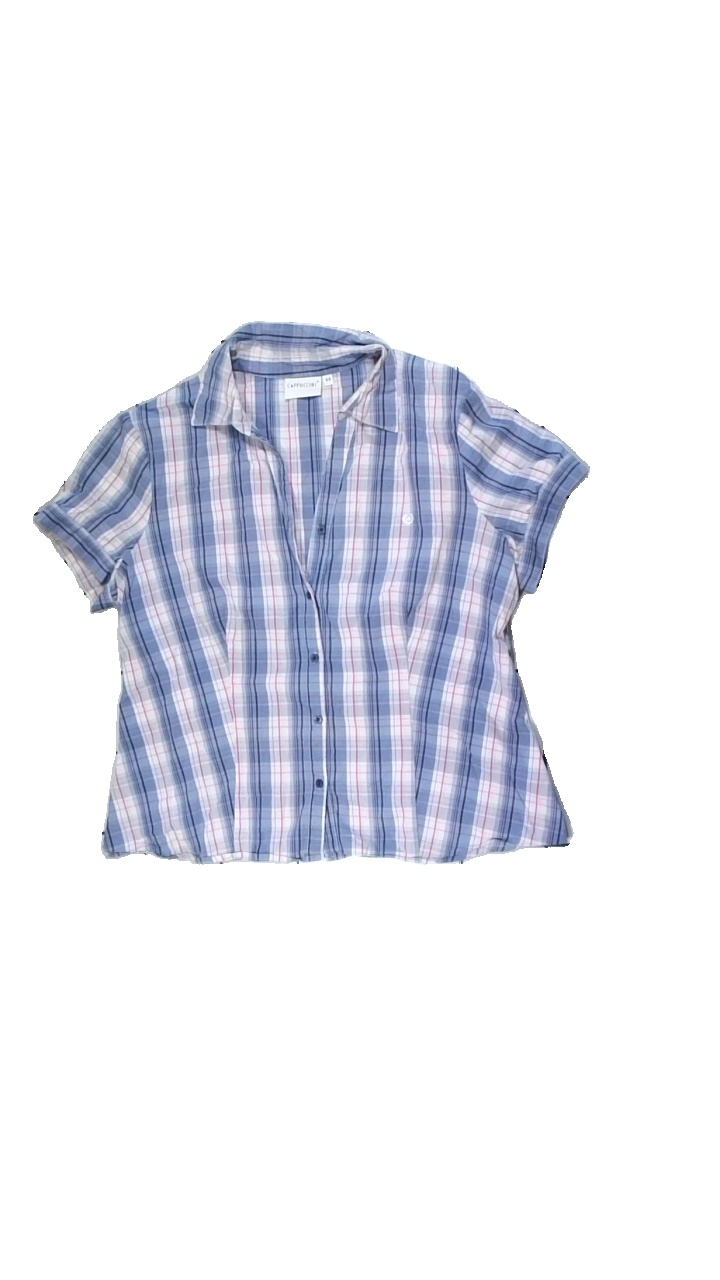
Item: Shirt (Ladies)
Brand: Cappuchini
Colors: Multicolor, Blue, Pink, White
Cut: Regular
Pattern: Striped
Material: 60% nylon, 40% cotton
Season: Summer
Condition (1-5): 2
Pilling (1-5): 5
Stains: Minor
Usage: Export
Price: <50